Borkum Island war crimes trial

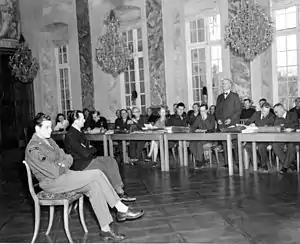
The defense counsel addresses the court.

Charges were brought against 23 German persons and others who could not be located for the crimes against the seven United States airmen. Although 23 individuals were accused of wrongdoing, only 15 were identified and tried in court. Several key figures in the massacre, such as the private accused of shooting Howard Graham, were not among the defendants. Of the crowd that abused the soldiers, not all of them could be identified, named, and brought before the court.